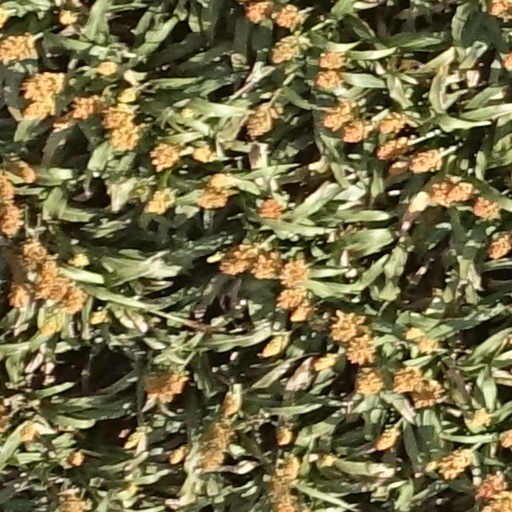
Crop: sorghum